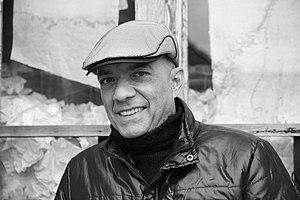
Roland Brival, écrivain, musicien, plasticien
Roland Brival est un musicien, chanteur et écrivain français.